Rauza Sharif

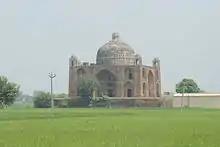
Full View Tomb of Ustad

There are two tombs situated at a distance of about one kilometre west of Rauza Sharif in village Talanian, these are commonly known as the tombs of Ustad Syad Khan (master mason) and Shagird (apprentice mason). It is said that these buildings were constructed by them during their lifetime, some times in the 16th century. The tombs separated from each other by a distance of about 200 metres, are fair examples of contemporary architectural skill, including glazed ornamentation. The design of two are identical but there are few differences in minor details. The building of Ustad’s tomb has been protected under the Punjab Ancient and Historical Monuments and Archaeological Sites and Remains Act, 1964.